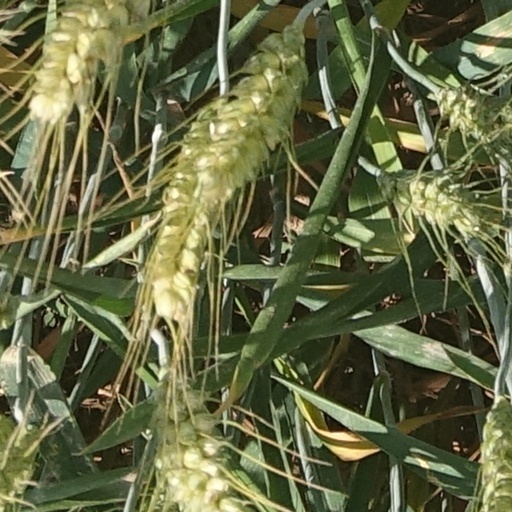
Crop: wheat